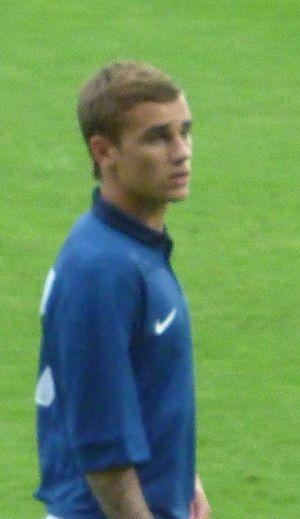
Antoine Griezmann, attaquant de l'équipe de France U21. Match qualificatif contre le Kazakhstan à Clermont-Ferrand.